Frank Pick

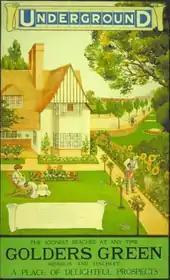
One of Pick's first poster commissions from 1908, extolling the benefits of living in Golders Green, which the Underground had recently reached

Pick became traffic development officer in 1909 and commercial manager in 1912. Albert Stanley replaced Gibb as managing director in 1910. During 1912 and 1913, the UERL increased its control over transport services in London by purchasing two tube railways, the City & South London Railway (C&SLR) and Central London Railway (CLR), and a number of bus and tram companies. One of Pick's responsibilities was to increase passenger numbers, and he believed that the best way to do so was by encouraging increased patronage of the company's services outside peak hours. He commissioned posters which promoted the Underground's trains and London General Omnibus Company's (LGOC's) buses as a means of reaching the countryside around London and attractions within the city. Realising that variety was important to maintain travellers' interest, he commissioned designs from artists working in many different styles.